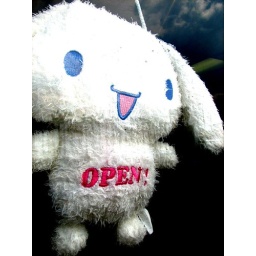
window outside a cute sanrio store in Chinatown, Chicago.